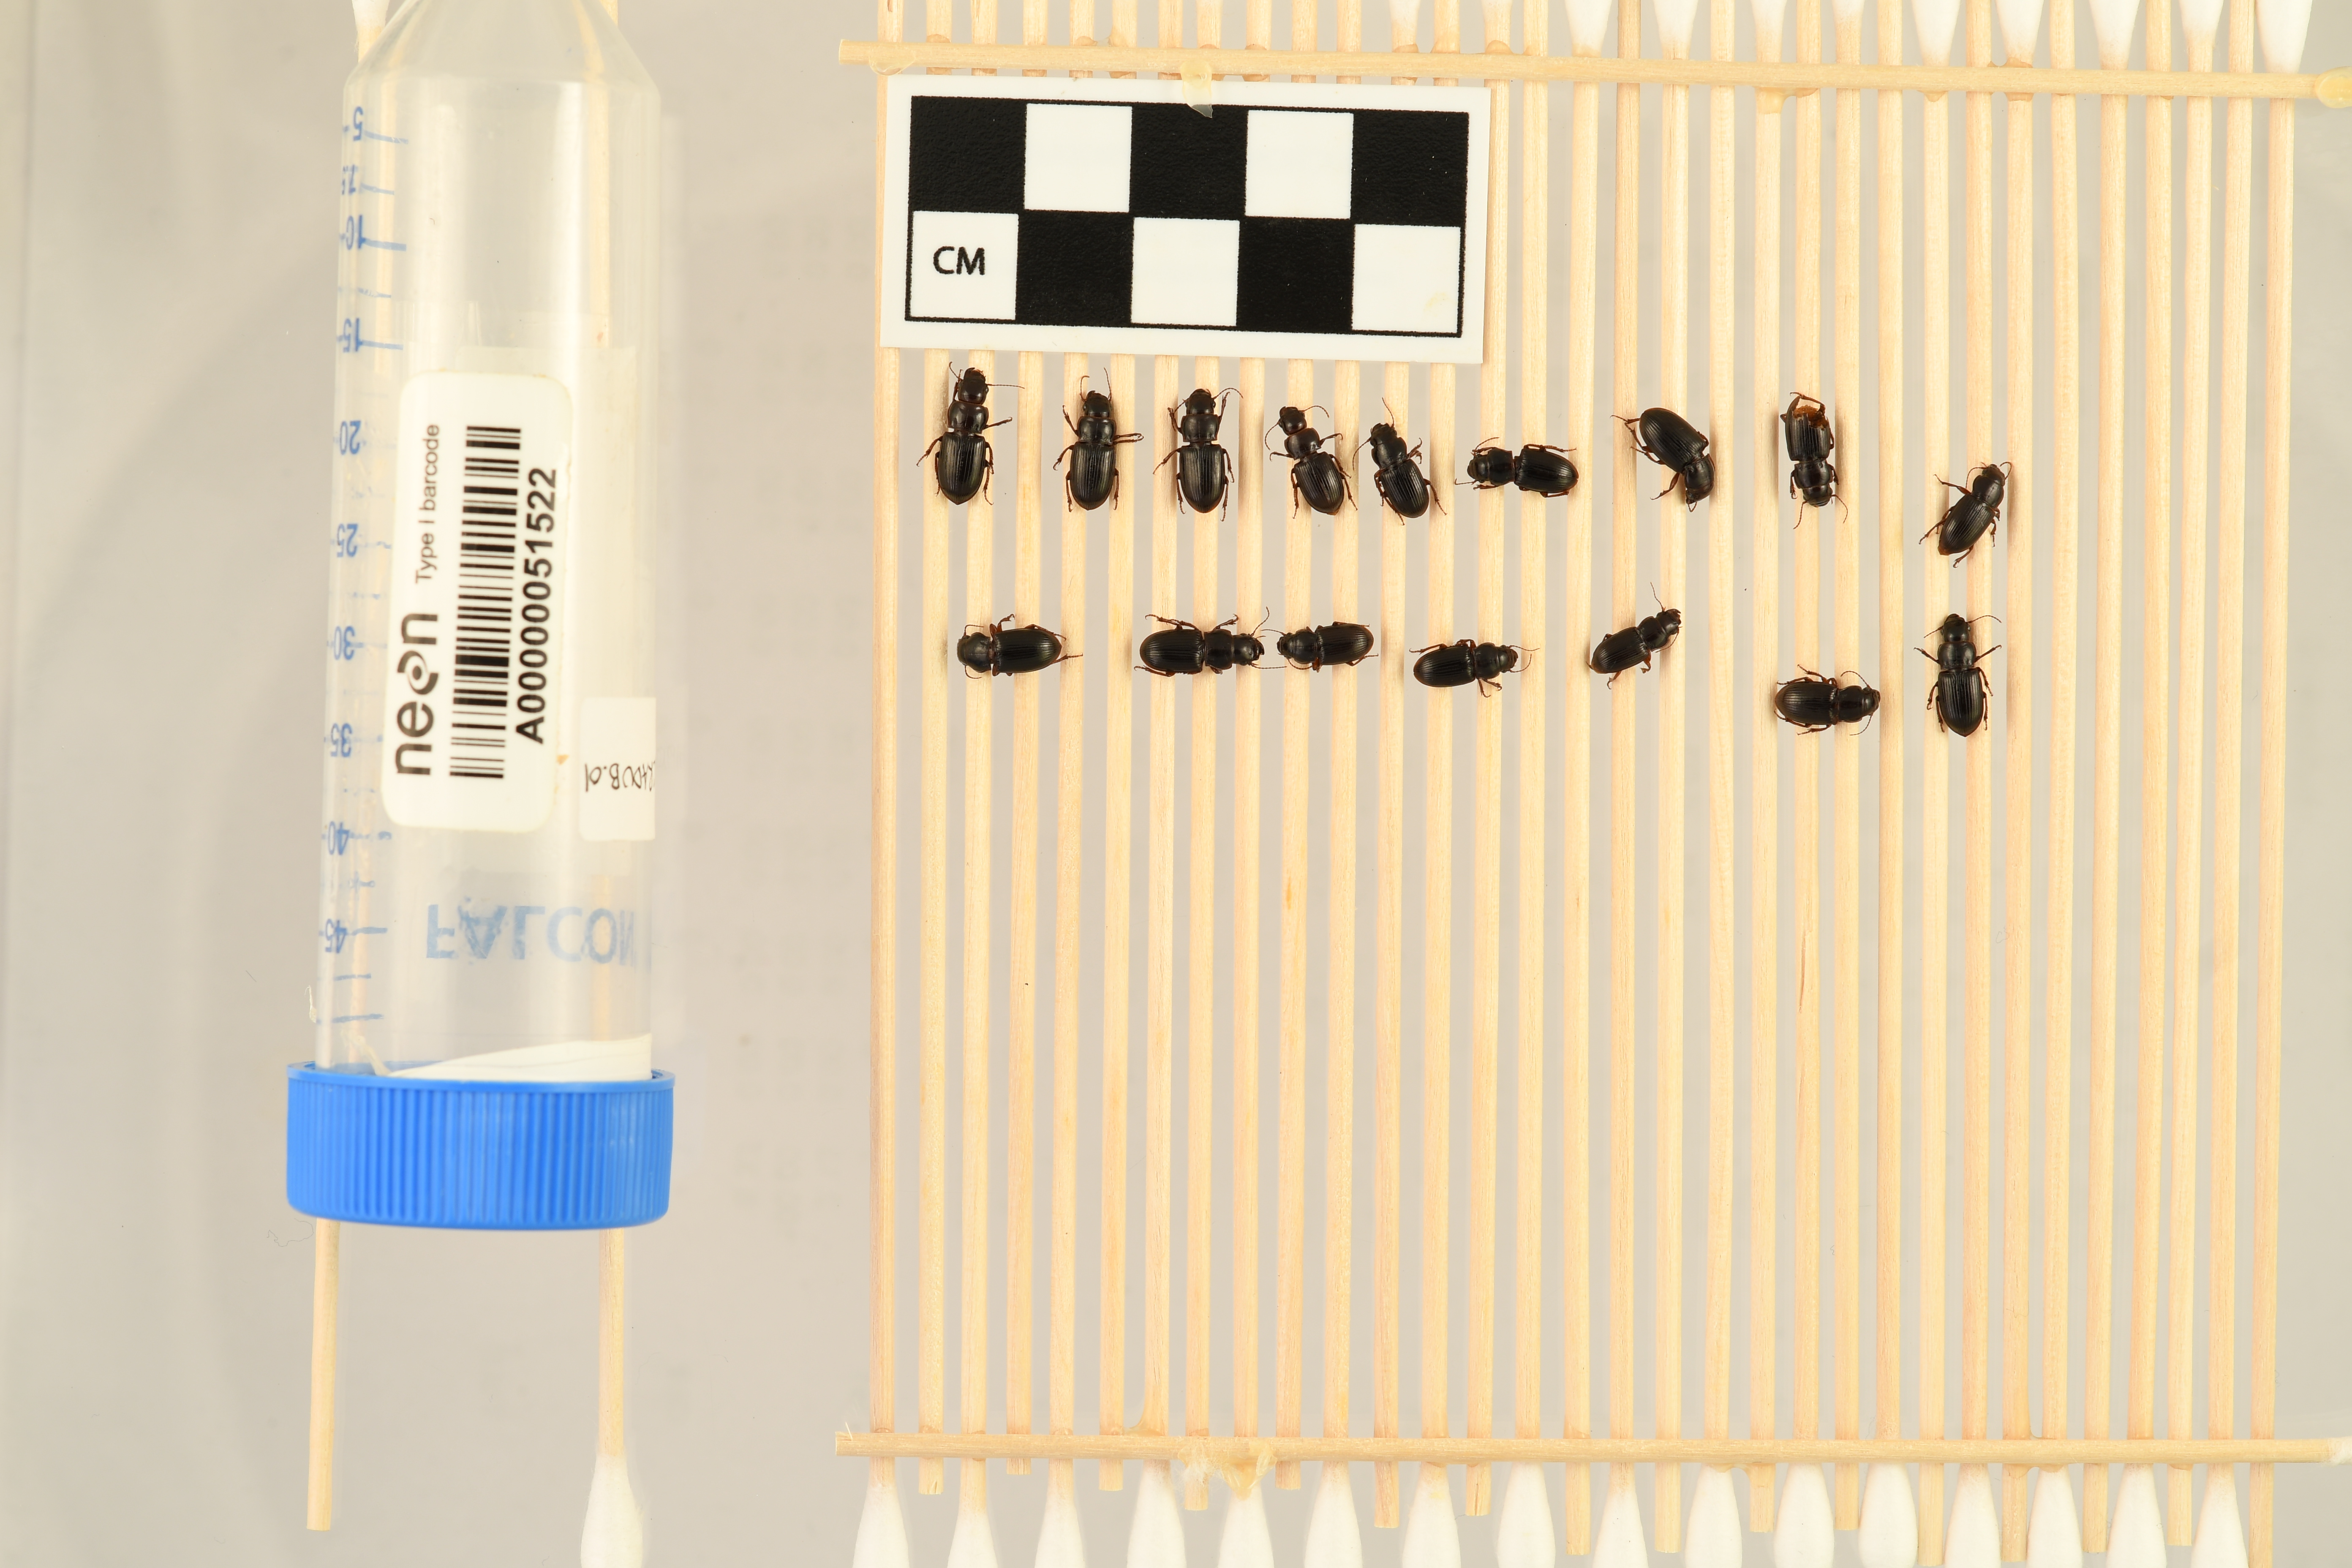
Cratacanthus dubius — North Sterling NEON, plot STER_032. Beetle 1, ElytraLength: 0.646 cm (lying flat: Yes)

Cratacanthus dubius — North Sterling NEON, plot STER_032. Beetle 1, ElytraWidth: 0.3915 cm (lying flat: Yes)

Cratacanthus dubius — North Sterling NEON, plot STER_032. Beetle 2, ElytraLength: 0.602 cm (lying flat: Yes)

Cratacanthus dubius — North Sterling NEON, plot STER_032. Beetle 2, ElytraWidth: 0.3801 cm (lying flat: Yes)

Cratacanthus dubius — North Sterling NEON, plot STER_032. Beetle 3, ElytraLength: 0.6327 cm (lying flat: Yes)

Cratacanthus dubius — North Sterling NEON, plot STER_032. Beetle 3, ElytraWidth: 0.3789 cm (lying flat: Yes)

Cratacanthus dubius — North Sterling NEON, plot STER_032. Beetle 4, ElytraLength: 0.5555 cm (lying flat: Yes)

Cratacanthus dubius — North Sterling NEON, plot STER_032. Beetle 4, ElytraWidth: 0.3388 cm (lying flat: Yes)

Cratacanthus dubius — North Sterling NEON, plot STER_032. Beetle 5, ElytraLength: 0.5082 cm (lying flat: Yes)

Cratacanthus dubius — North Sterling NEON, plot STER_032. Beetle 5, ElytraWidth: 0.3342 cm (lying flat: Yes)

Cratacanthus dubius — North Sterling NEON, plot STER_032. Beetle 6, ElytraLength: 0.5512 cm (lying flat: Yes)

Cratacanthus dubius — North Sterling NEON, plot STER_032. Beetle 6, ElytraWidth: 0.3529 cm (lying flat: Yes)

Cratacanthus dubius — North Sterling NEON, plot STER_032. Beetle 7, ElytraLength: 0.6335 cm (lying flat: Yes)

Cratacanthus dubius — North Sterling NEON, plot STER_032. Beetle 7, ElytraWidth: 0.3944 cm (lying flat: Yes)

Cratacanthus dubius — North Sterling NEON, plot STER_032. Beetle 8, ElytraLength: 0.5907 cm (lying flat: No)

Cratacanthus dubius — North Sterling NEON, plot STER_032. Beetle 8, ElytraWidth: 0.3684 cm (lying flat: No)

Cratacanthus dubius — North Sterling NEON, plot STER_032. Beetle 9, ElytraLength: 0.5672 cm (lying flat: Yes)

Cratacanthus dubius — North Sterling NEON, plot STER_032. Beetle 9, ElytraWidth: 0.3368 cm (lying flat: Yes)

Cratacanthus dubius — North Sterling NEON, plot STER_032. Beetle 10, ElytraLength: 0.6117 cm (lying flat: Yes)

Cratacanthus dubius — North Sterling NEON, plot STER_032. Beetle 10, ElytraWidth: 0.3688 cm (lying flat: Yes)

Cratacanthus dubius — North Sterling NEON, plot STER_032. Beetle 11, ElytraLength: 0.5682 cm (lying flat: Yes)

Cratacanthus dubius — North Sterling NEON, plot STER_032. Beetle 11, ElytraWidth: 0.3894 cm (lying flat: Yes)

Cratacanthus dubius — North Sterling NEON, plot STER_032. Beetle 12, ElytraLength: 0.4999 cm (lying flat: Yes)

Cratacanthus dubius — North Sterling NEON, plot STER_032. Beetle 12, ElytraWidth: 0.3478 cm (lying flat: Yes)

Cratacanthus dubius — North Sterling NEON, plot STER_032. Beetle 13, ElytraLength: 0.5552 cm (lying flat: Yes)

Cratacanthus dubius — North Sterling NEON, plot STER_032. Beetle 13, ElytraWidth: 0.3408 cm (lying flat: Yes)

Cratacanthus dubius — North Sterling NEON, plot STER_032. Beetle 14, ElytraLength: 0.5131 cm (lying flat: No)

Cratacanthus dubius — North Sterling NEON, plot STER_032. Beetle 14, ElytraWidth: 0.32 cm (lying flat: No)

Cratacanthus dubius — North Sterling NEON, plot STER_032. Beetle 15, ElytraLength: 0.5585 cm (lying flat: Yes)

Cratacanthus dubius — North Sterling NEON, plot STER_032. Beetle 15, ElytraWidth: 0.3684 cm (lying flat: Yes)

Cratacanthus dubius — North Sterling NEON, plot STER_032. Beetle 16, ElytraLength: 0.623 cm (lying flat: Yes)

Cratacanthus dubius — North Sterling NEON, plot STER_032. Beetle 16, ElytraWidth: 0.3793 cm (lying flat: Yes)